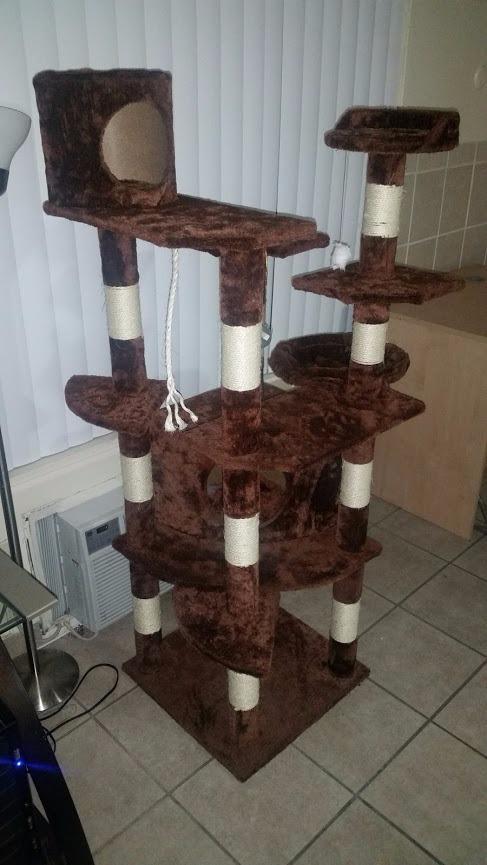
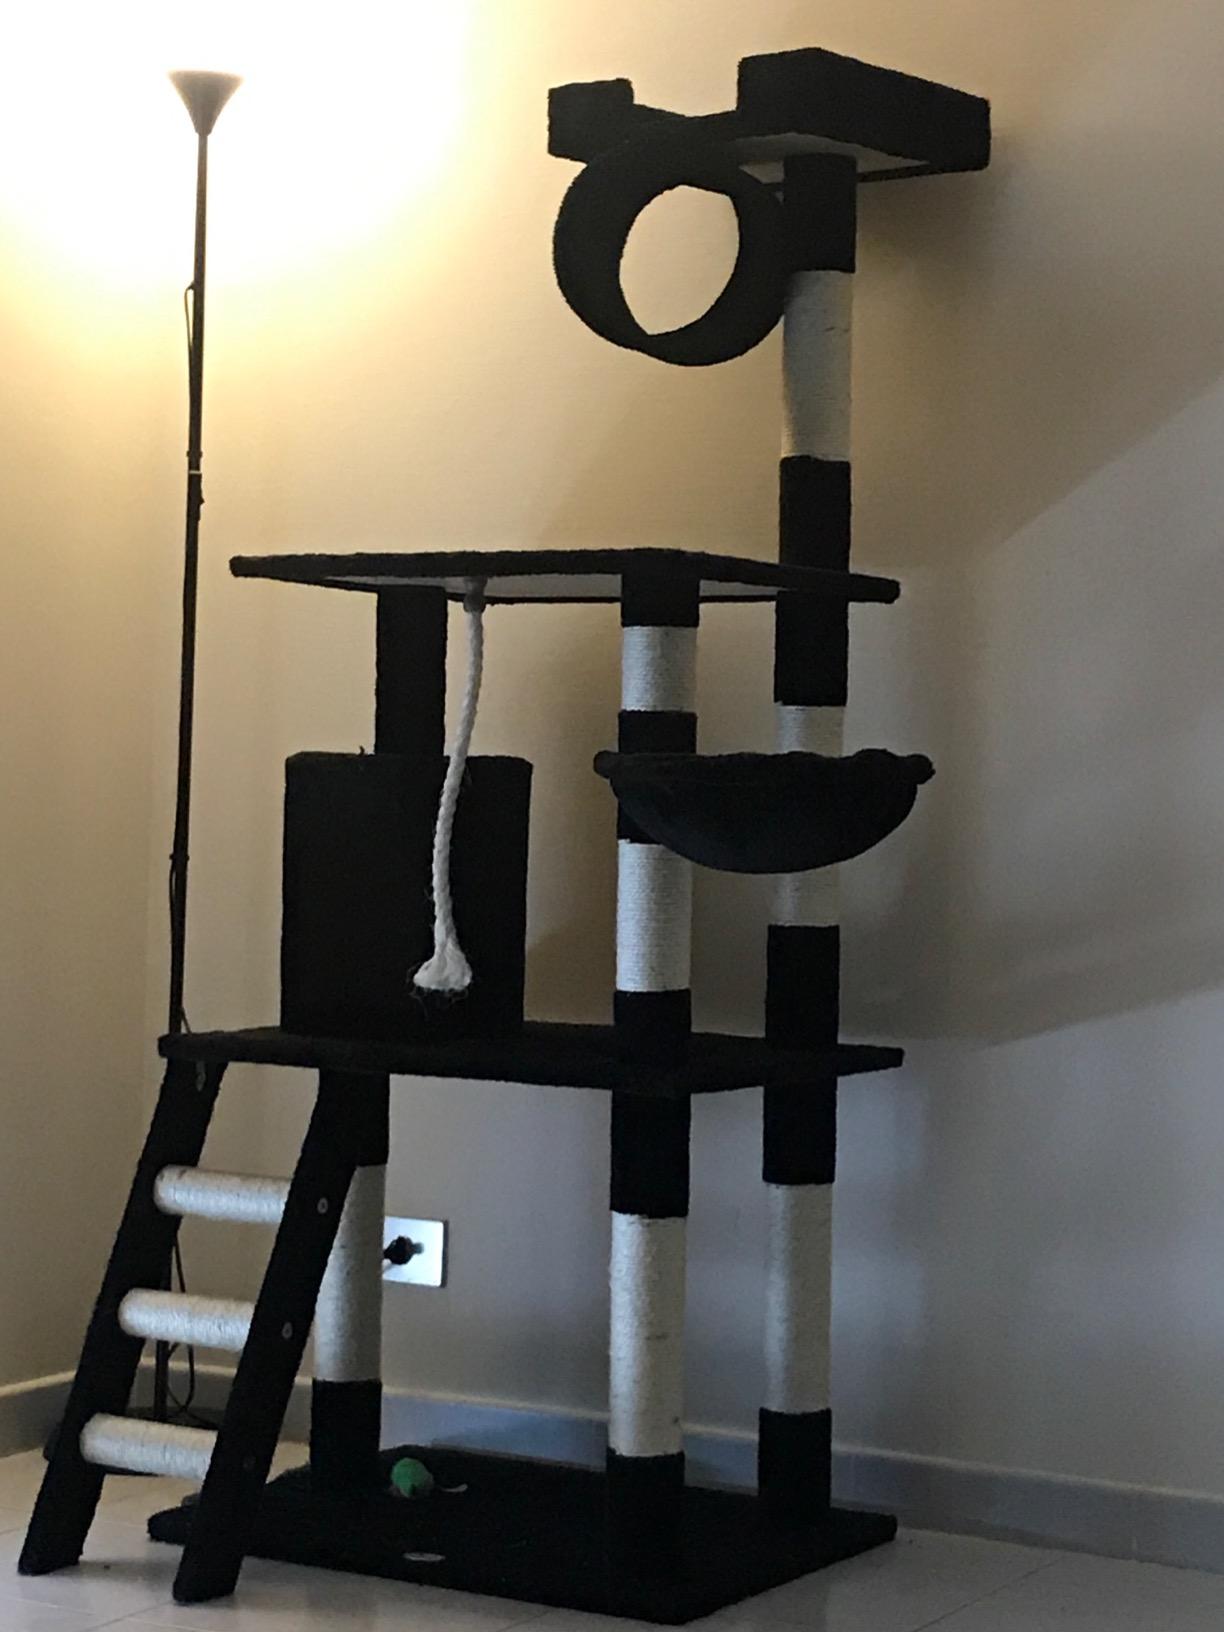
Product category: items_cat tree
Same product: no